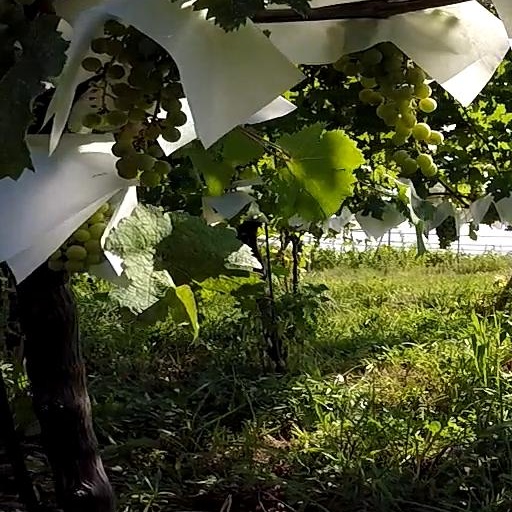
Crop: grape